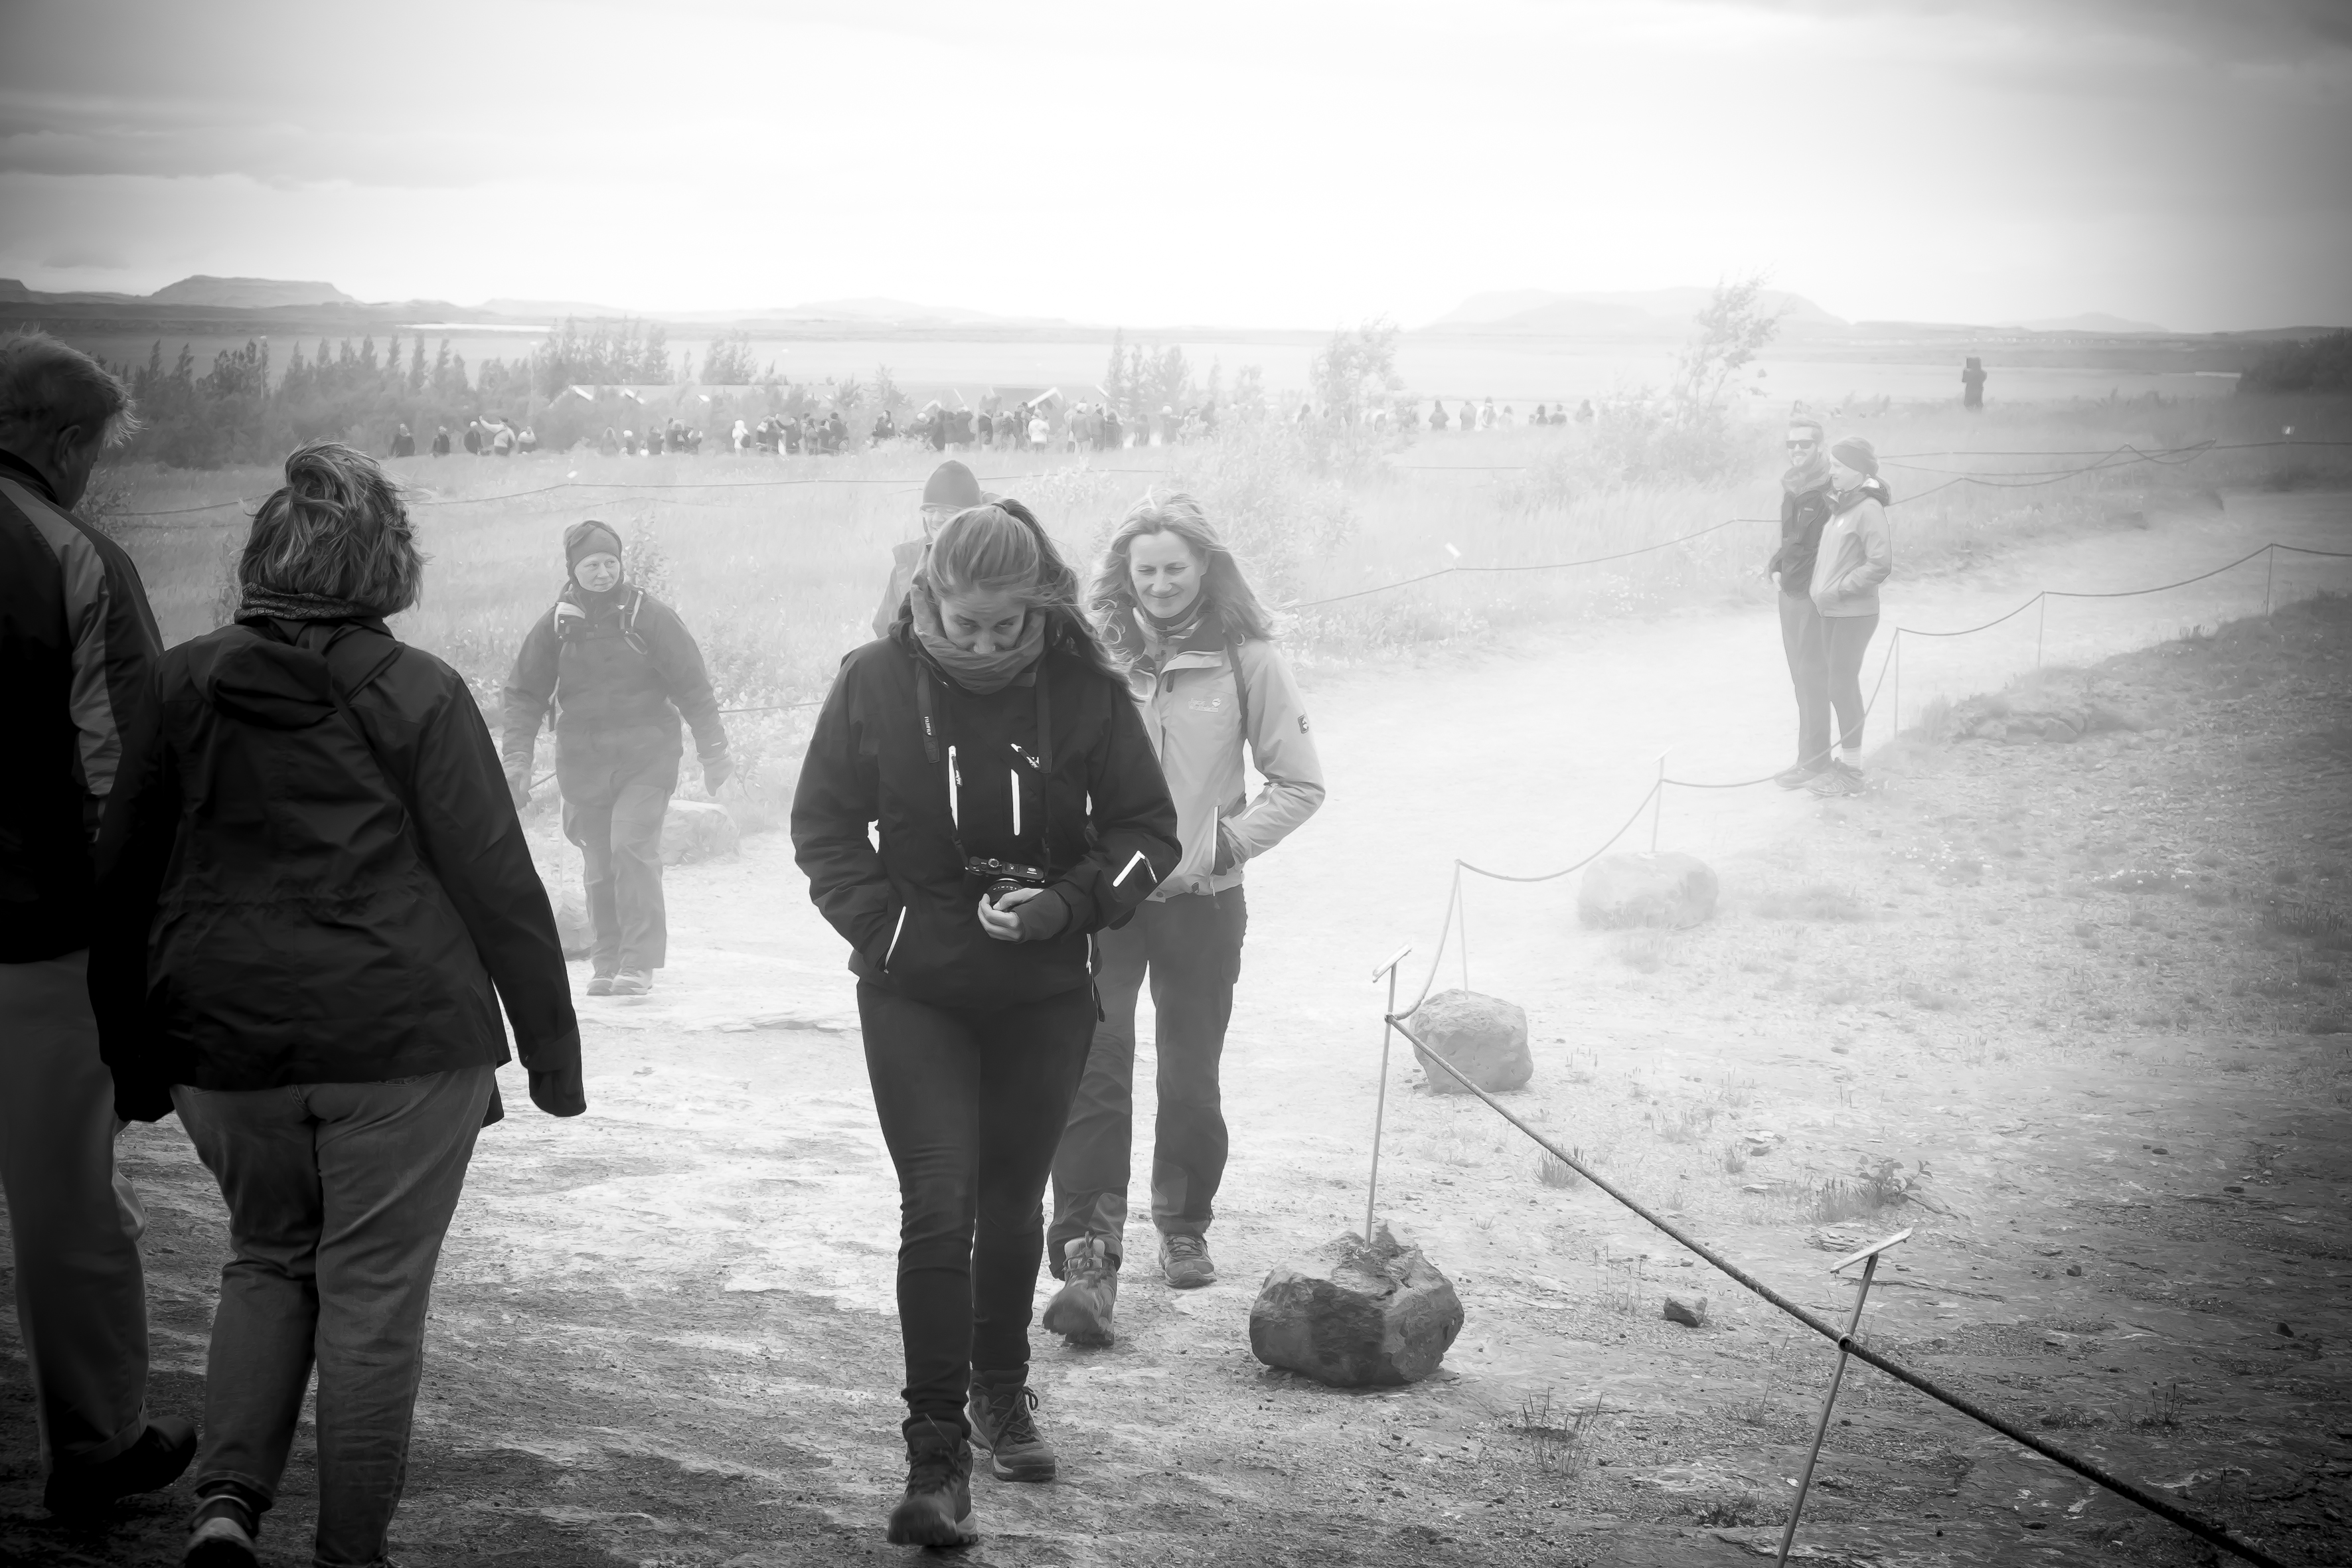
walking, winter, black and white, people, white, street, photography, urban, travel, fujifilm, iceland, black, monochrome, bw, blackandwhite, blackwhite, is, ngc, photograph, snapshot, image, fuji, emotion, fujixt1, fujix, noireblanc, monochrome photography